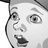
Emotion: surprise